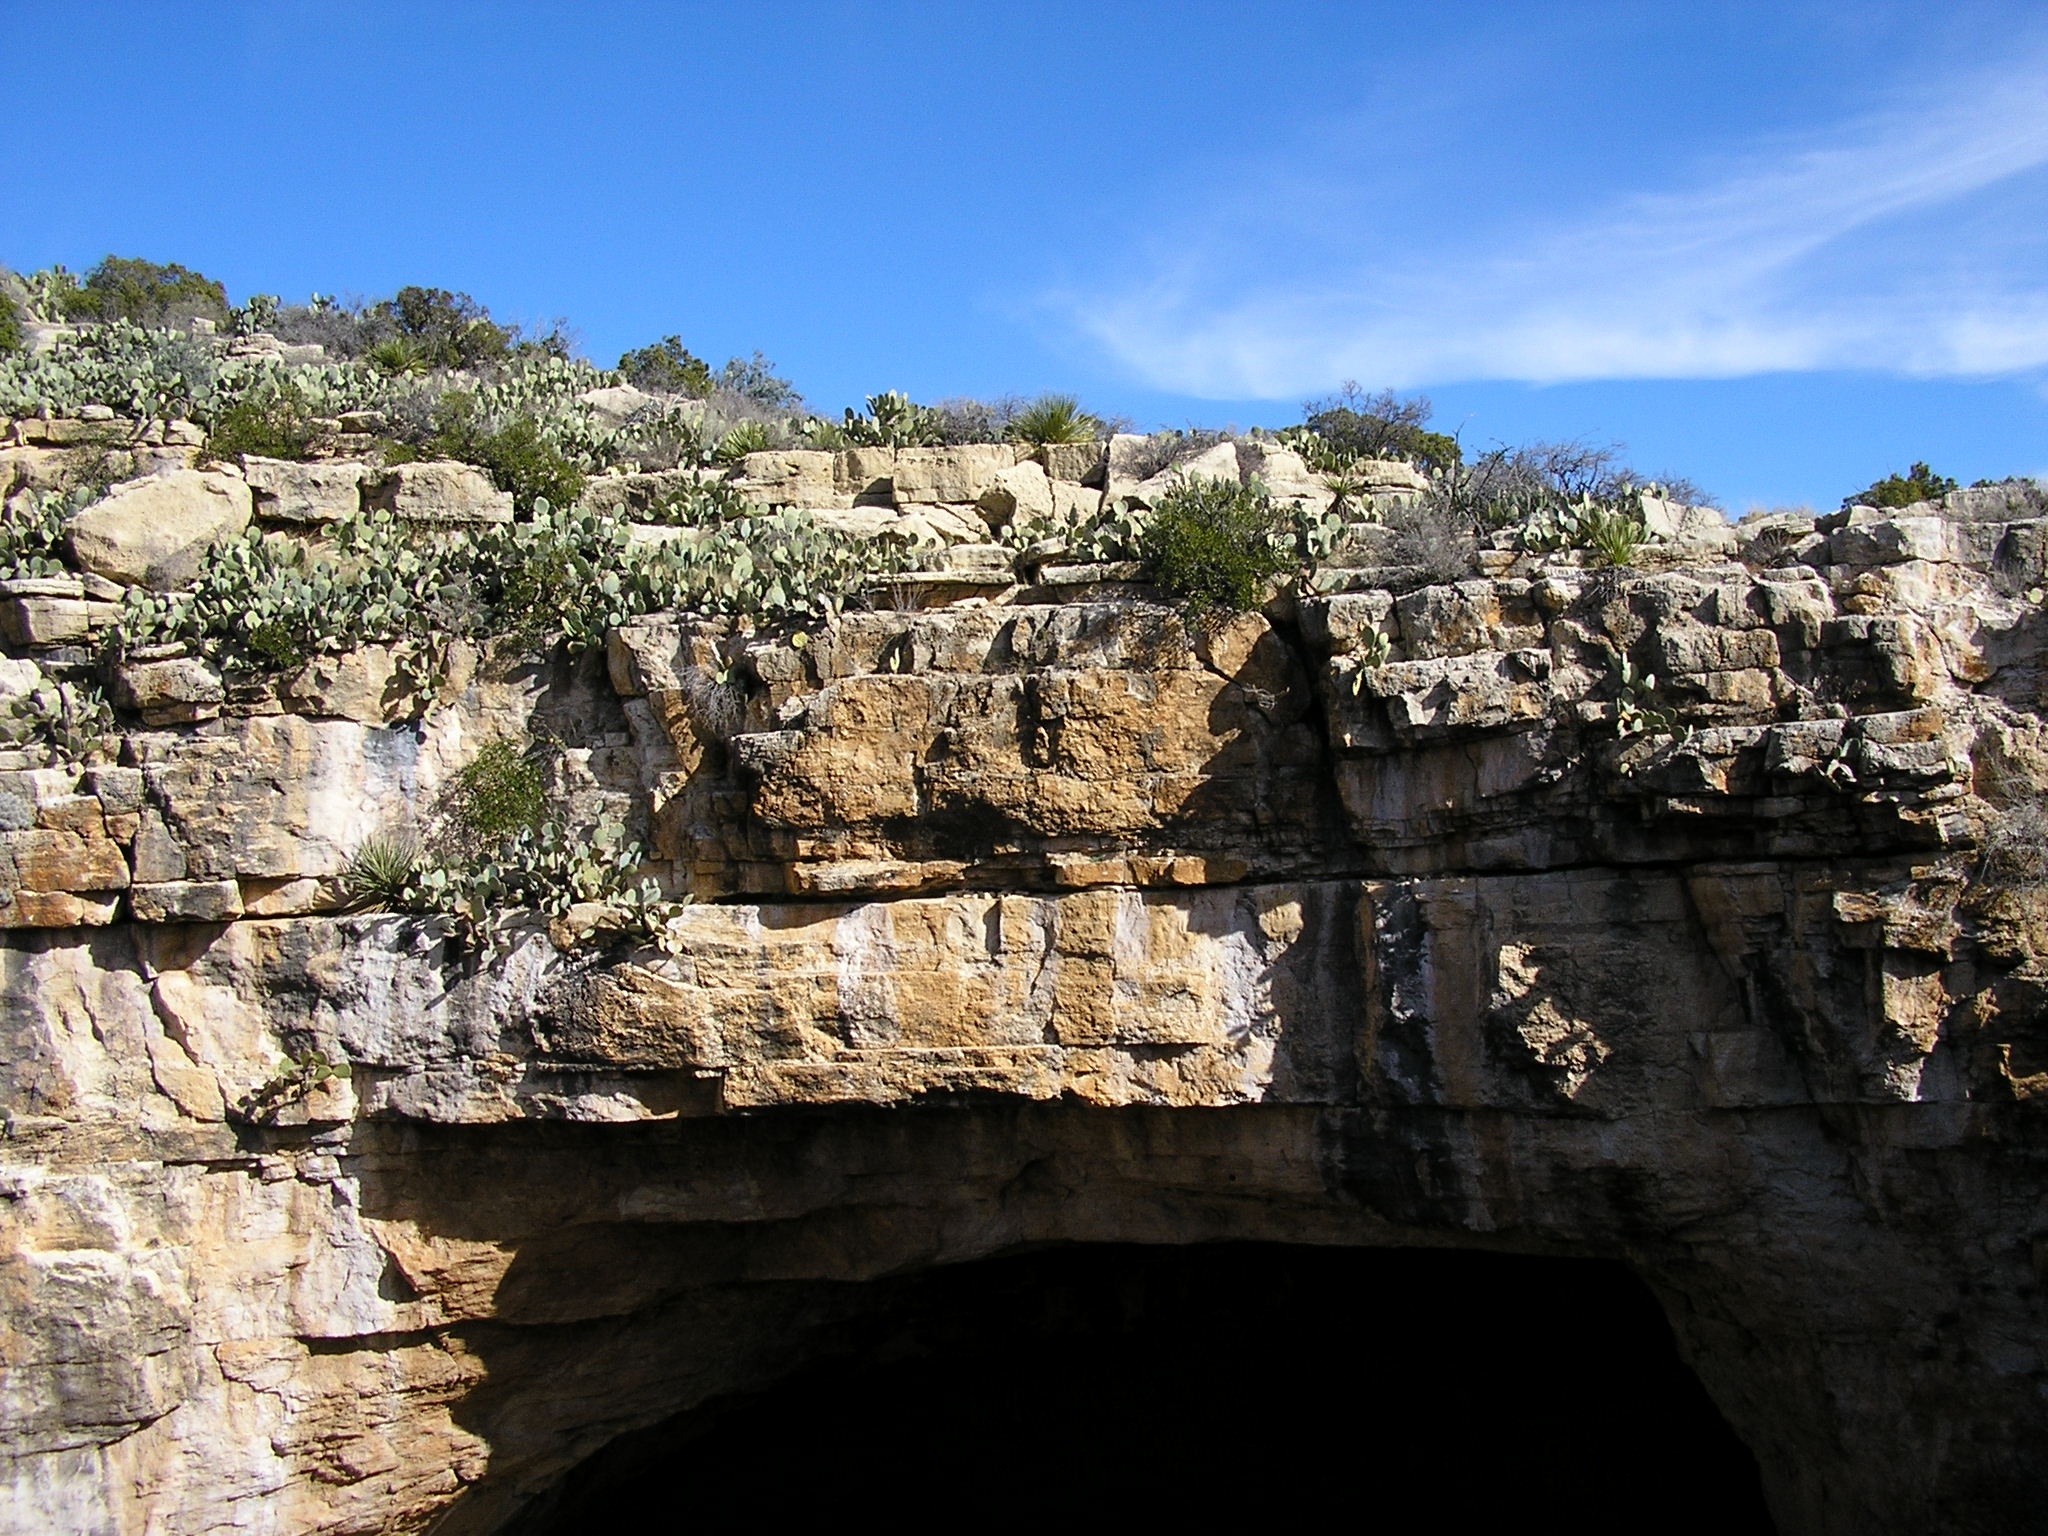
sea, coast, rock, mountain, hill, formation, cliff, arch, park, terrain, cavern, new mexico, outdoors, national, geology, ruins, badlands, tourist attraction, wadi, landform, ancient history, geographical feature, carlsbad caverns